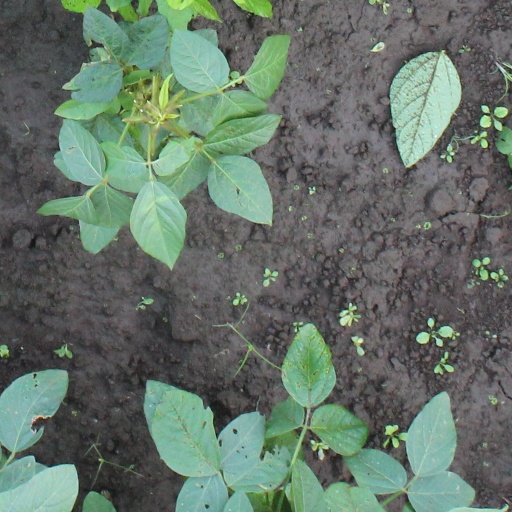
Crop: soybean